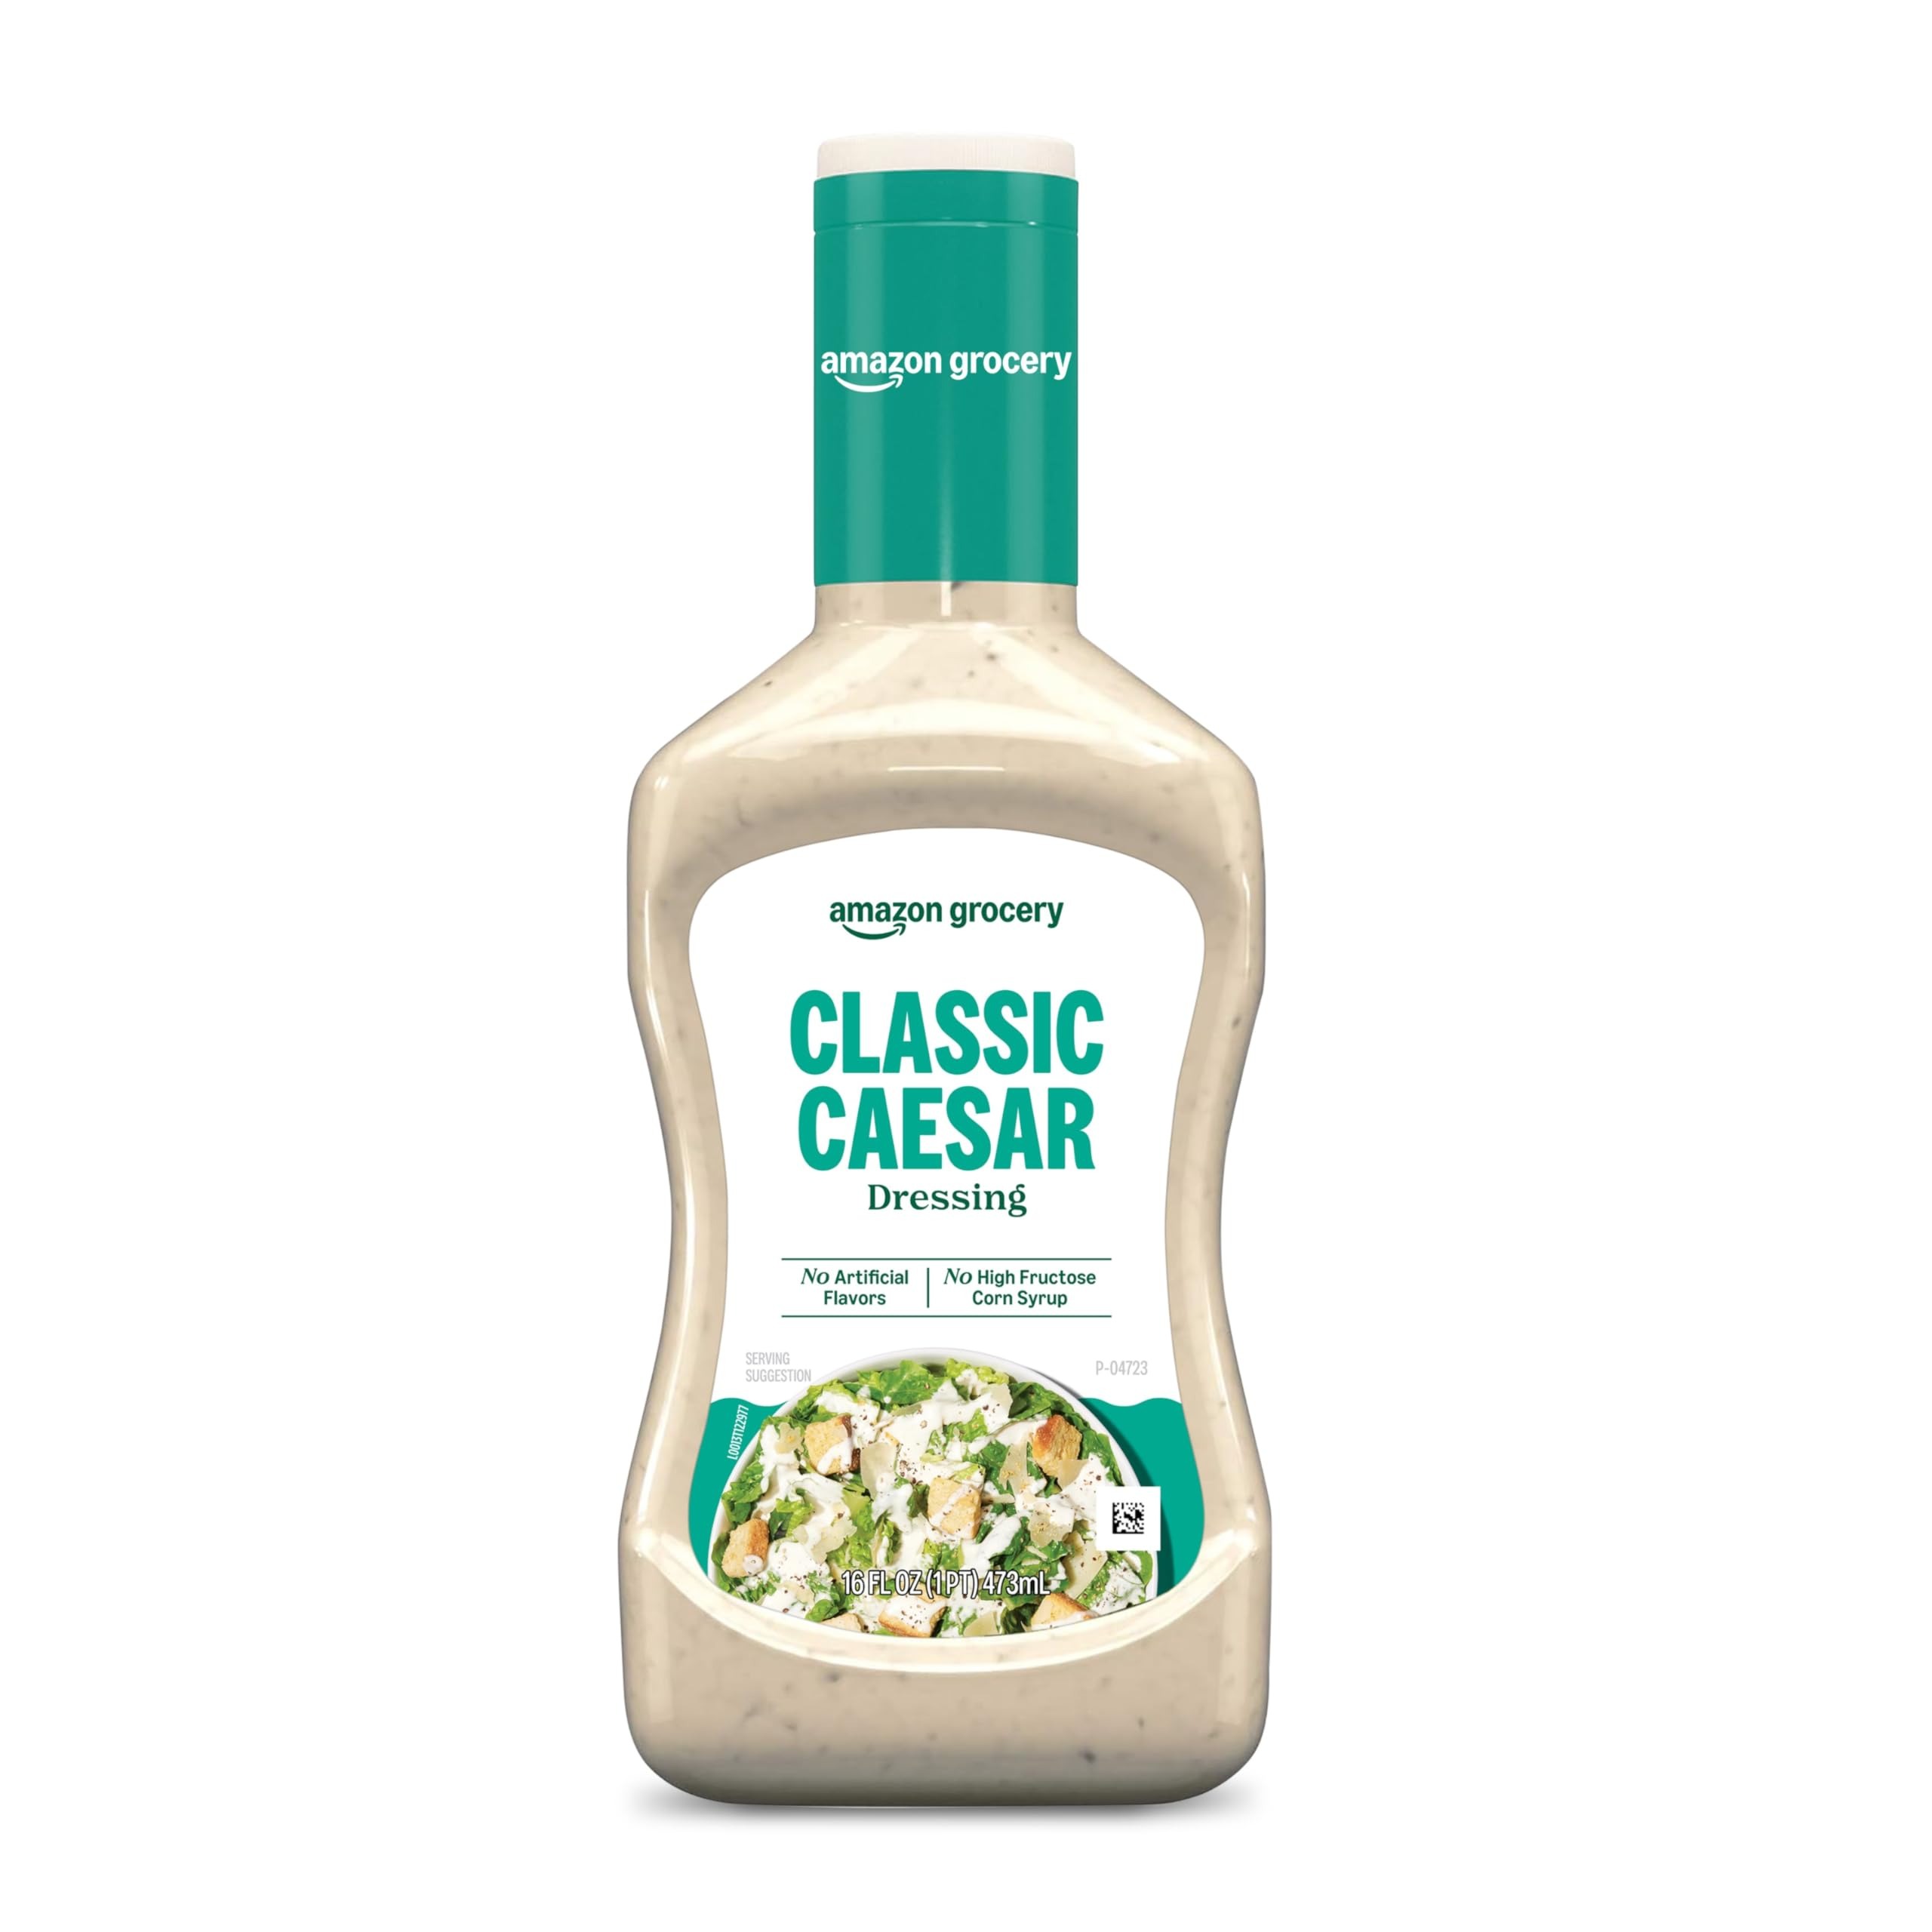
Item Name: Amazon Grocery, Classic Caesar Dressing, 16 Fl Oz (Previously Happy Belly, Packaging May Vary)
Bullet Point 1: One 16-fluid-ounce bottle of Classic Caesar Dressing
Bullet Point 2: Some of your favorite Happy Belly products are now part of the Amazon Grocery brand! Although packaging may vary during the transition, the ingredients and product remain the same. Thank you for your continued trust in our brands
Bullet Point 3: No Artificial Flavors. No High Fructose Corn Syrup
Bullet Point 4: Great for salads, vegetables, in dips and more
Bullet Point 5: Contains: Anchovy, Eggs, and Milk
Bullet Point 6: Amazon Grocery has all the favorites you love for less. You’ll find everything you need for great-tasting meals in one shopping trip.
Bullet Point 7: Feed your every day with Amazon Grocery
Product Description: One 16-fluid-ounce bottle of Classic Caesar Dressing
Value: 16.0
Unit: Fl Oz

Price: 1.98